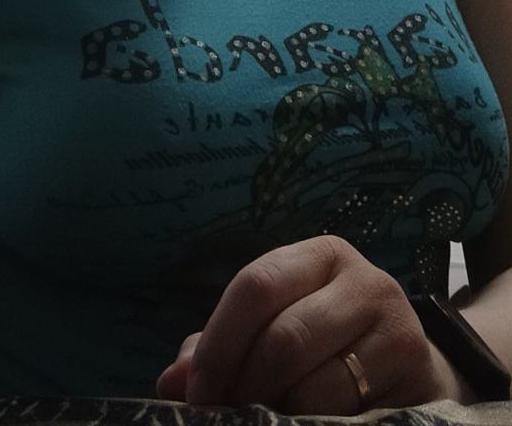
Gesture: no_gesture